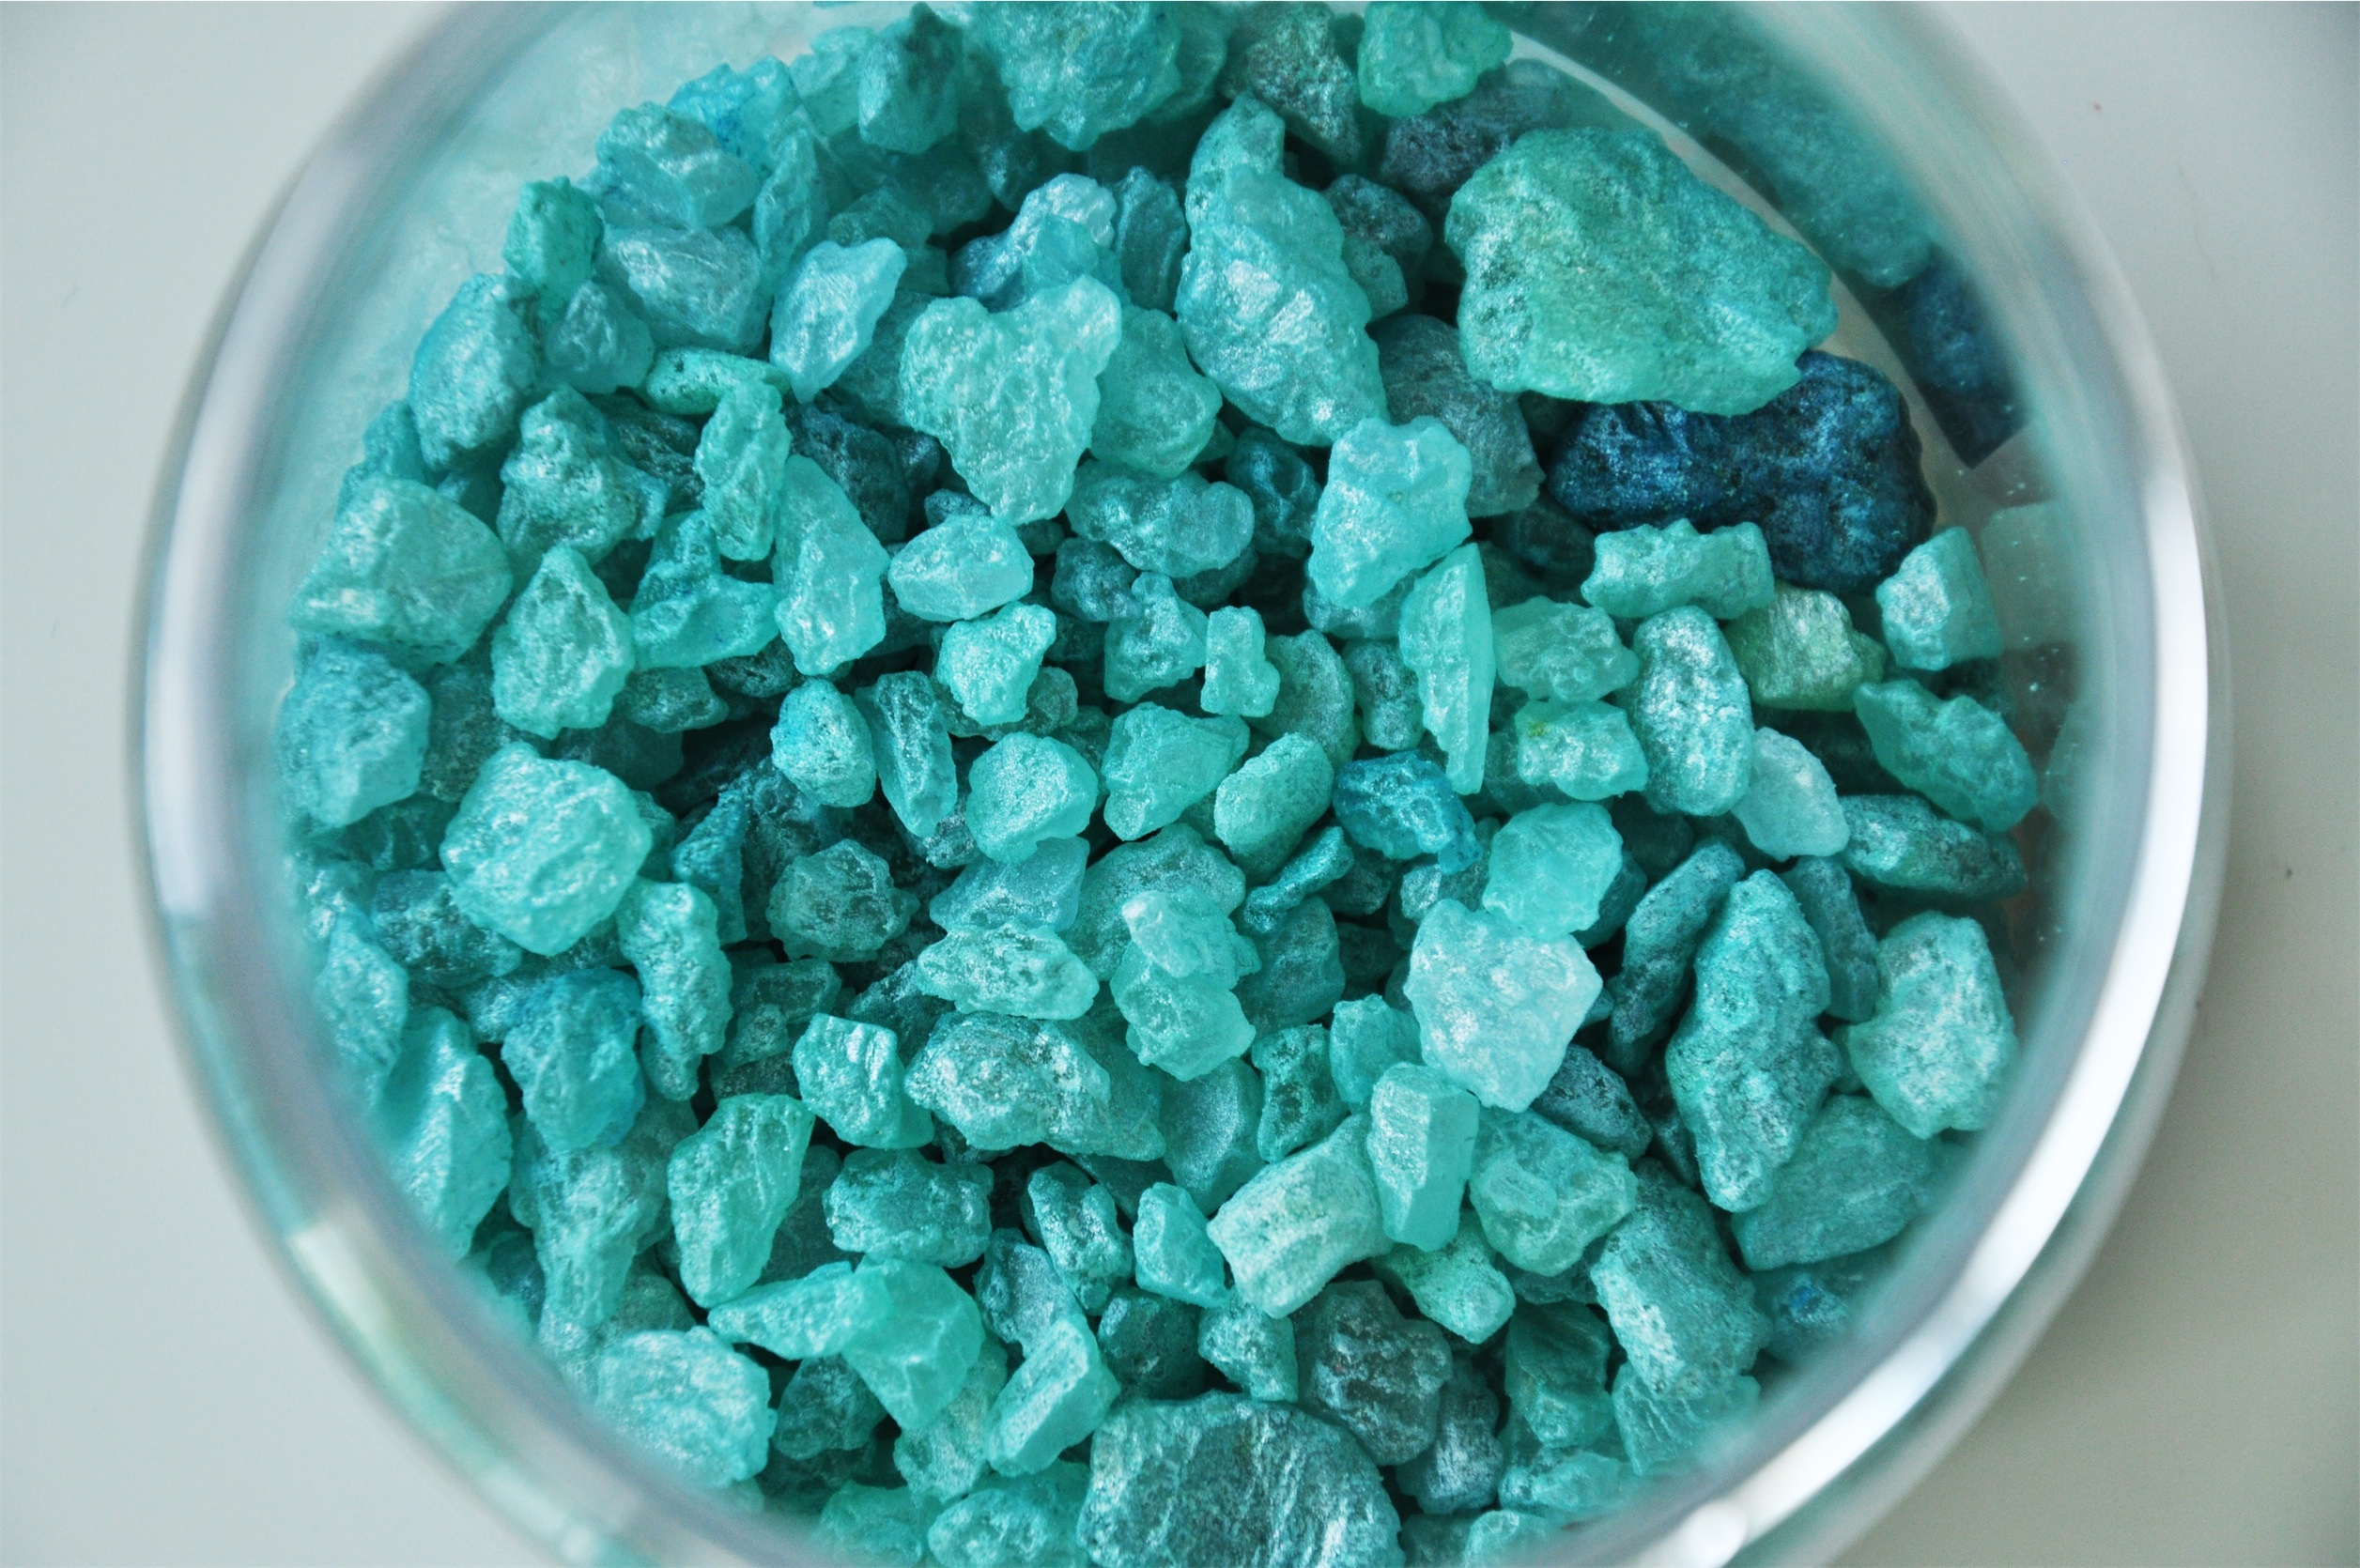
jar, food, green, produce, blue, dessert, decor, jewellery, rocks, aqua, turquoise, gemstone, mineral, fashion accessory